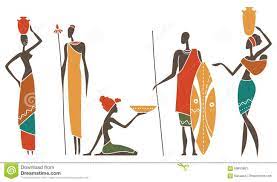
Nataalu téeméer maa ngi ci gis ay nit ñoo xam ni dañ leen a desee ci ay melokaan. Am na ci ku jigéen koo xam ni li mu sol am na melo wu wert ak melo Wu soon. Mi ngi mel ni ku Boot xale ci ginnaawam. Mi ngi ko boote mbooti lu am melo Wu xonq. Am na koo xam ni dafa mel ni góor la. Mi ngi yor aw yet, am jigéen ju sukk ci kanamam, jël lu mel ni peñe daldi ko koy dékk. Ku jigéen kii dafa toog ci suuf, bank ñaari tànkam, musóoroo musóoru gu xonq. Jeneen jigéen ji moom dafa mel ni solol dara. Mi ngi woddoo ab sér. Am na geneen góor goo xam ni mi ngi taxaw te li mu sol daa soon ba noppi sor ab ban bu gudd, bant bi dafa mel ni lu am ub kurwaa.  Am na itam mbindum nasaraan munsew lu nekk ci suuf.